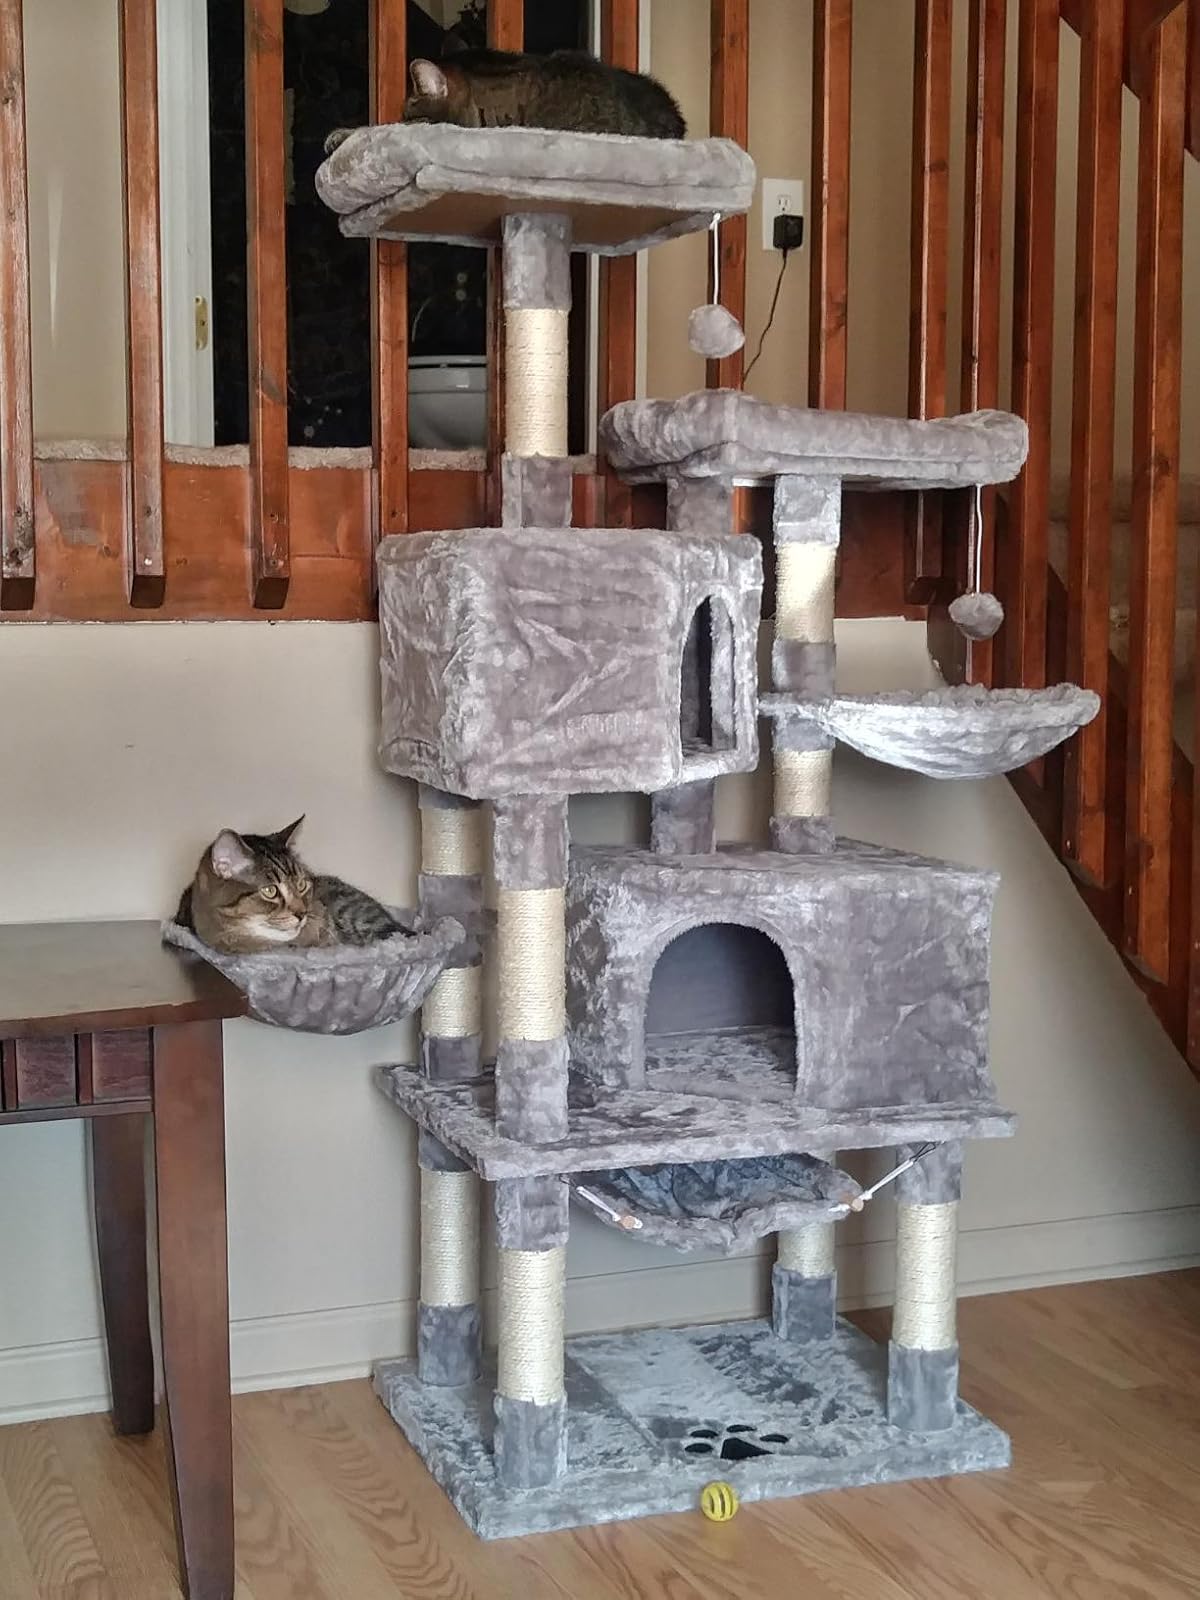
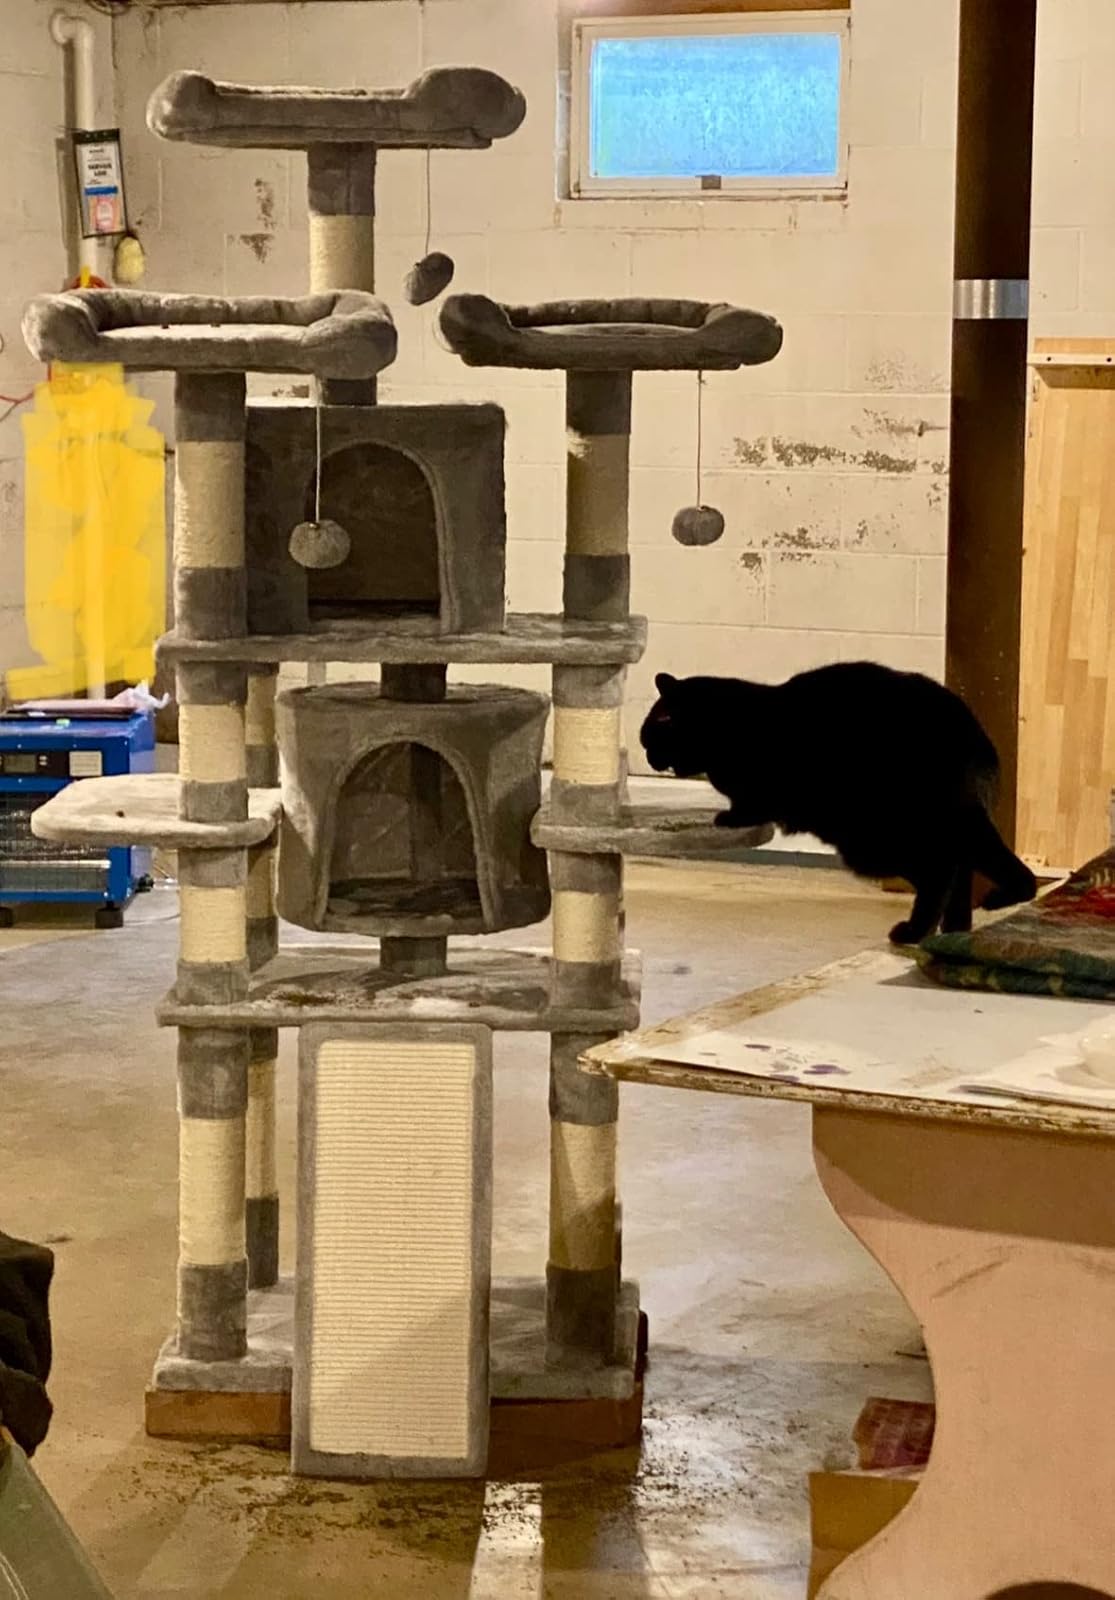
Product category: items_cat tree
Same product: no